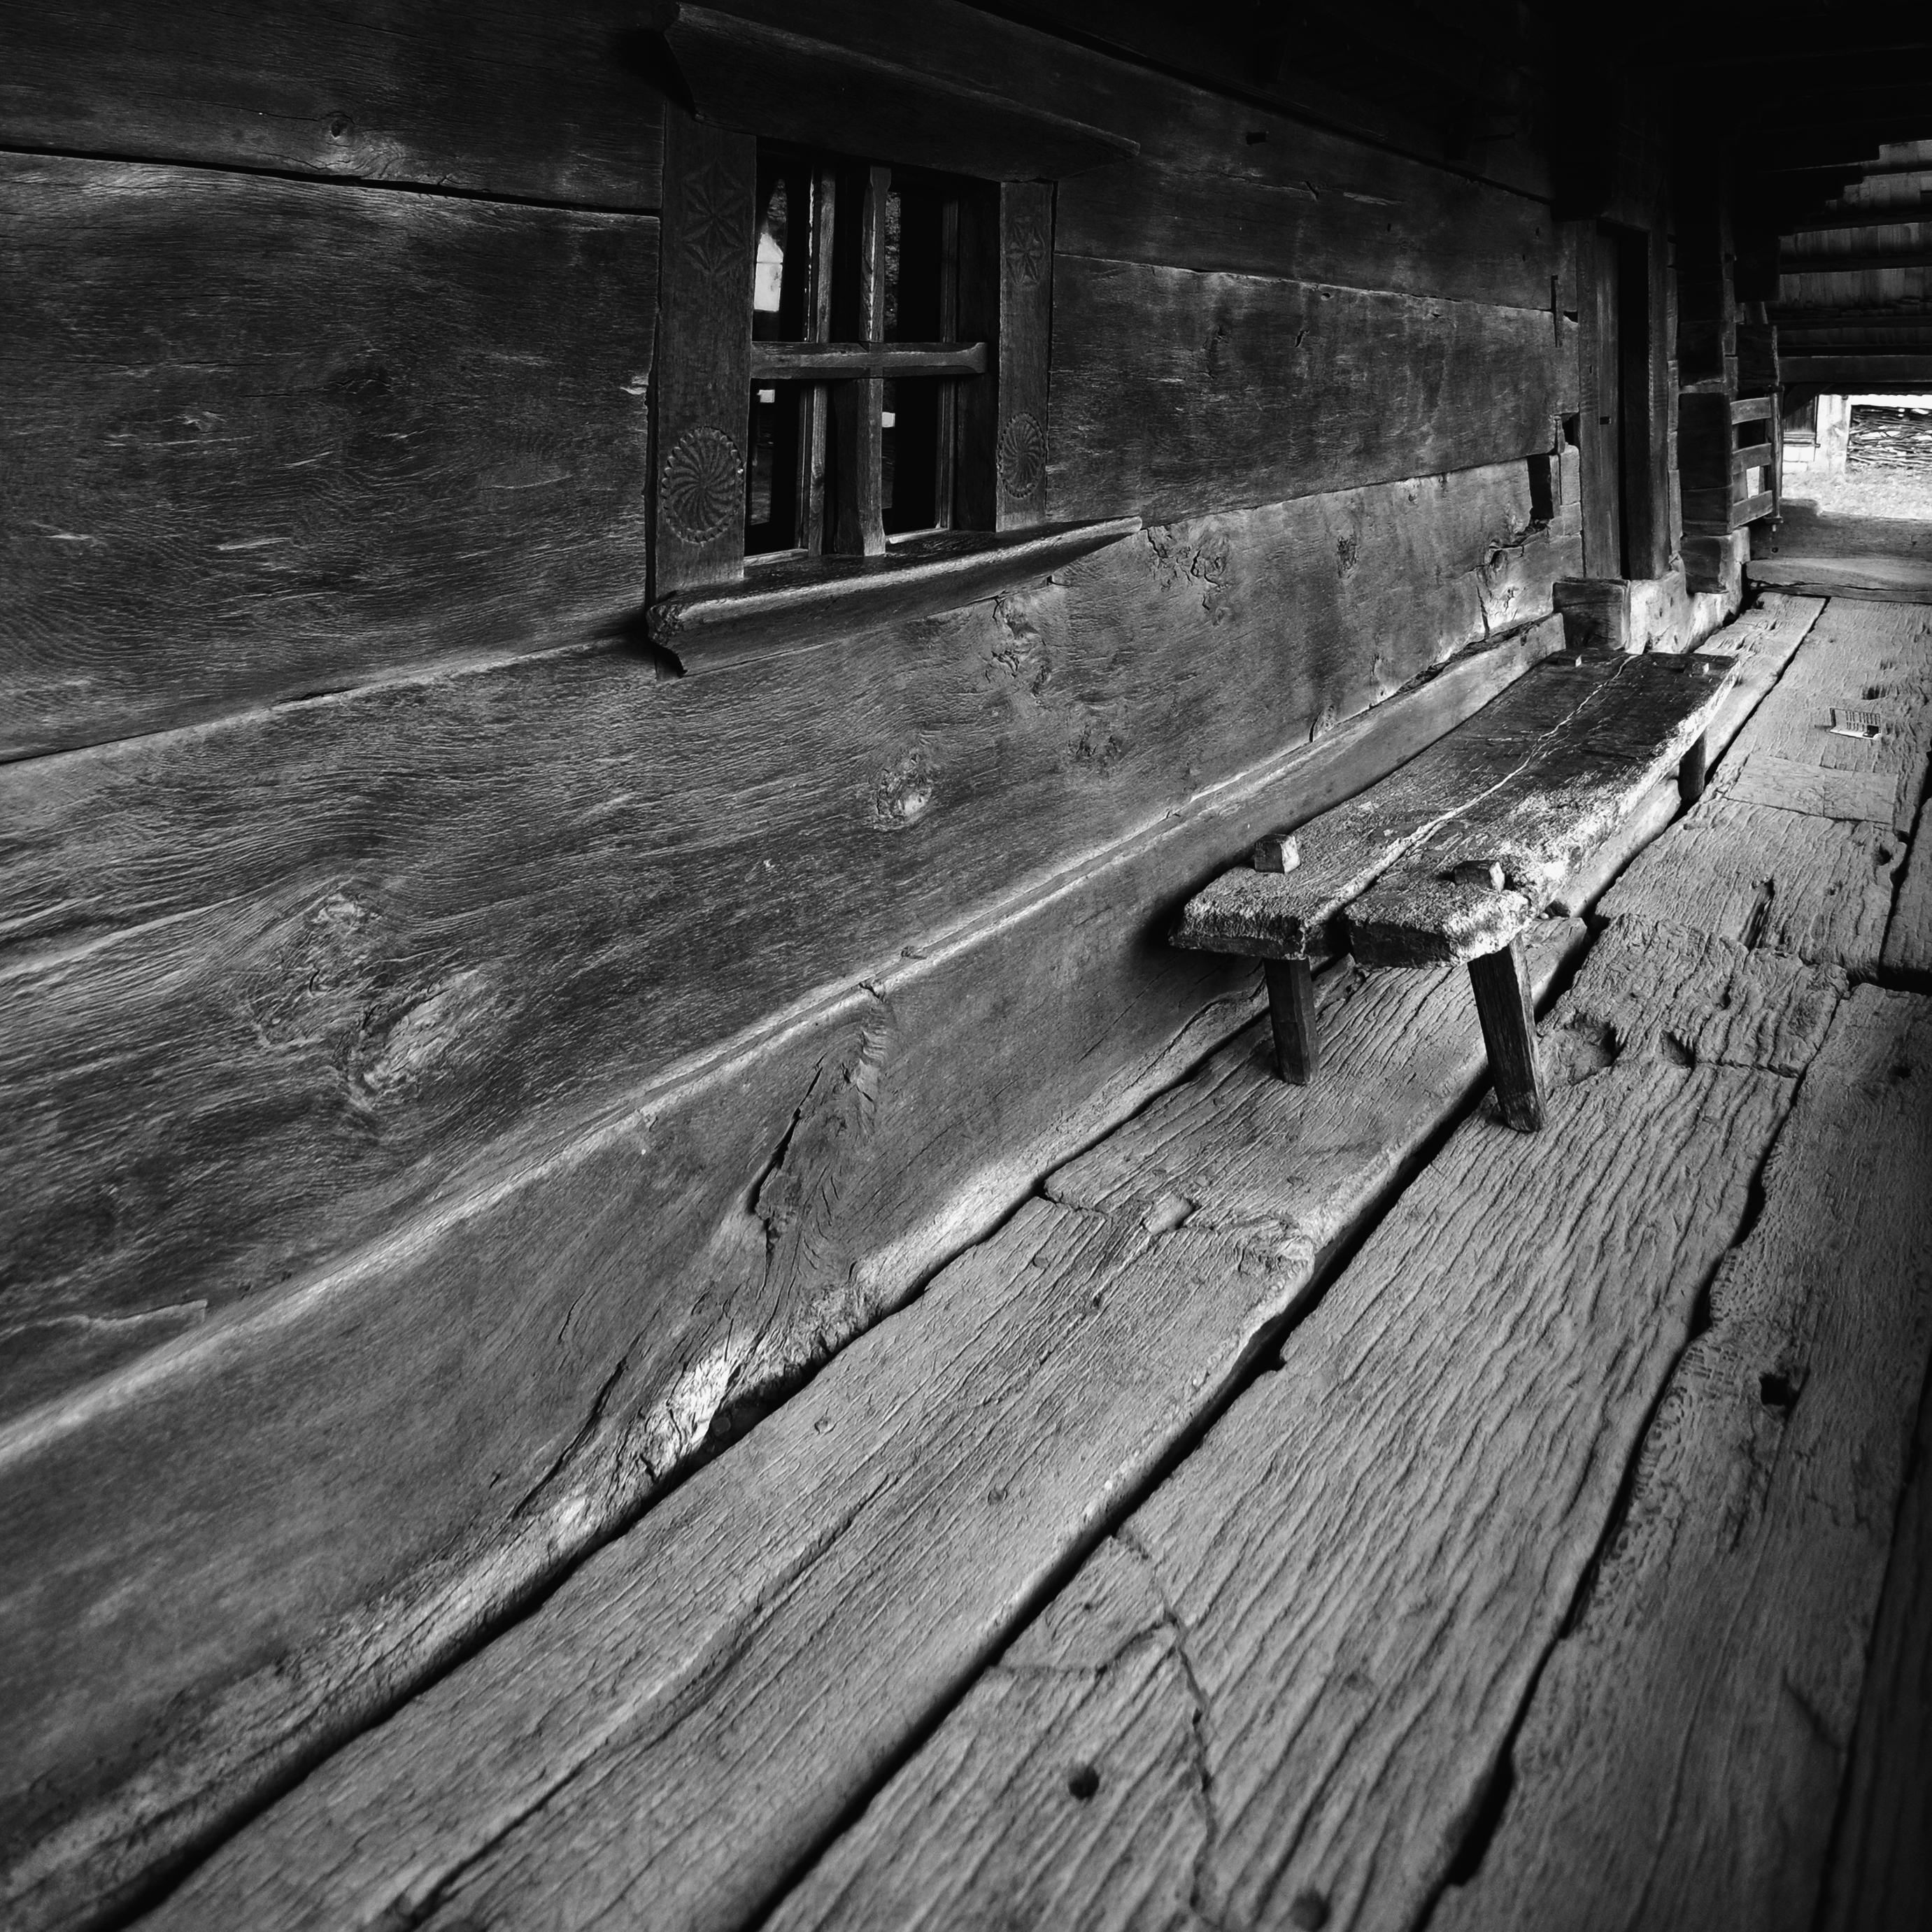
light, black and white, architecture, wood, white, bench, photography, house, texture, window, perspective, wall, porch, monument, photo, darkness, black, monochrome, photos, national, de, infrastructure, oak, casa, fotografie, banca, shape, traditional, romania, al, transylvania, arhitectura, patrimoniu, fereastra, bucuresti, lemn, vernacular, muzeul, satului, gospodarie, vernaculara, transilvania, maramures, gusti, dimitrie, prispa, stejar, monochrome photography